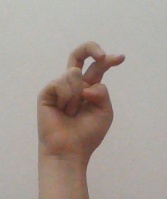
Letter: zay